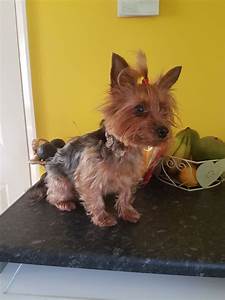
Label: cane